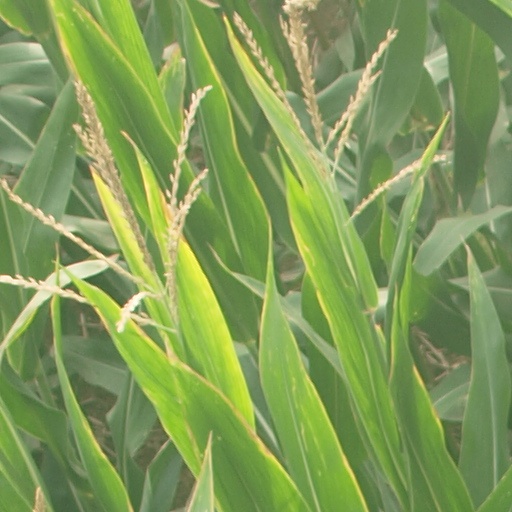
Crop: maize; corn